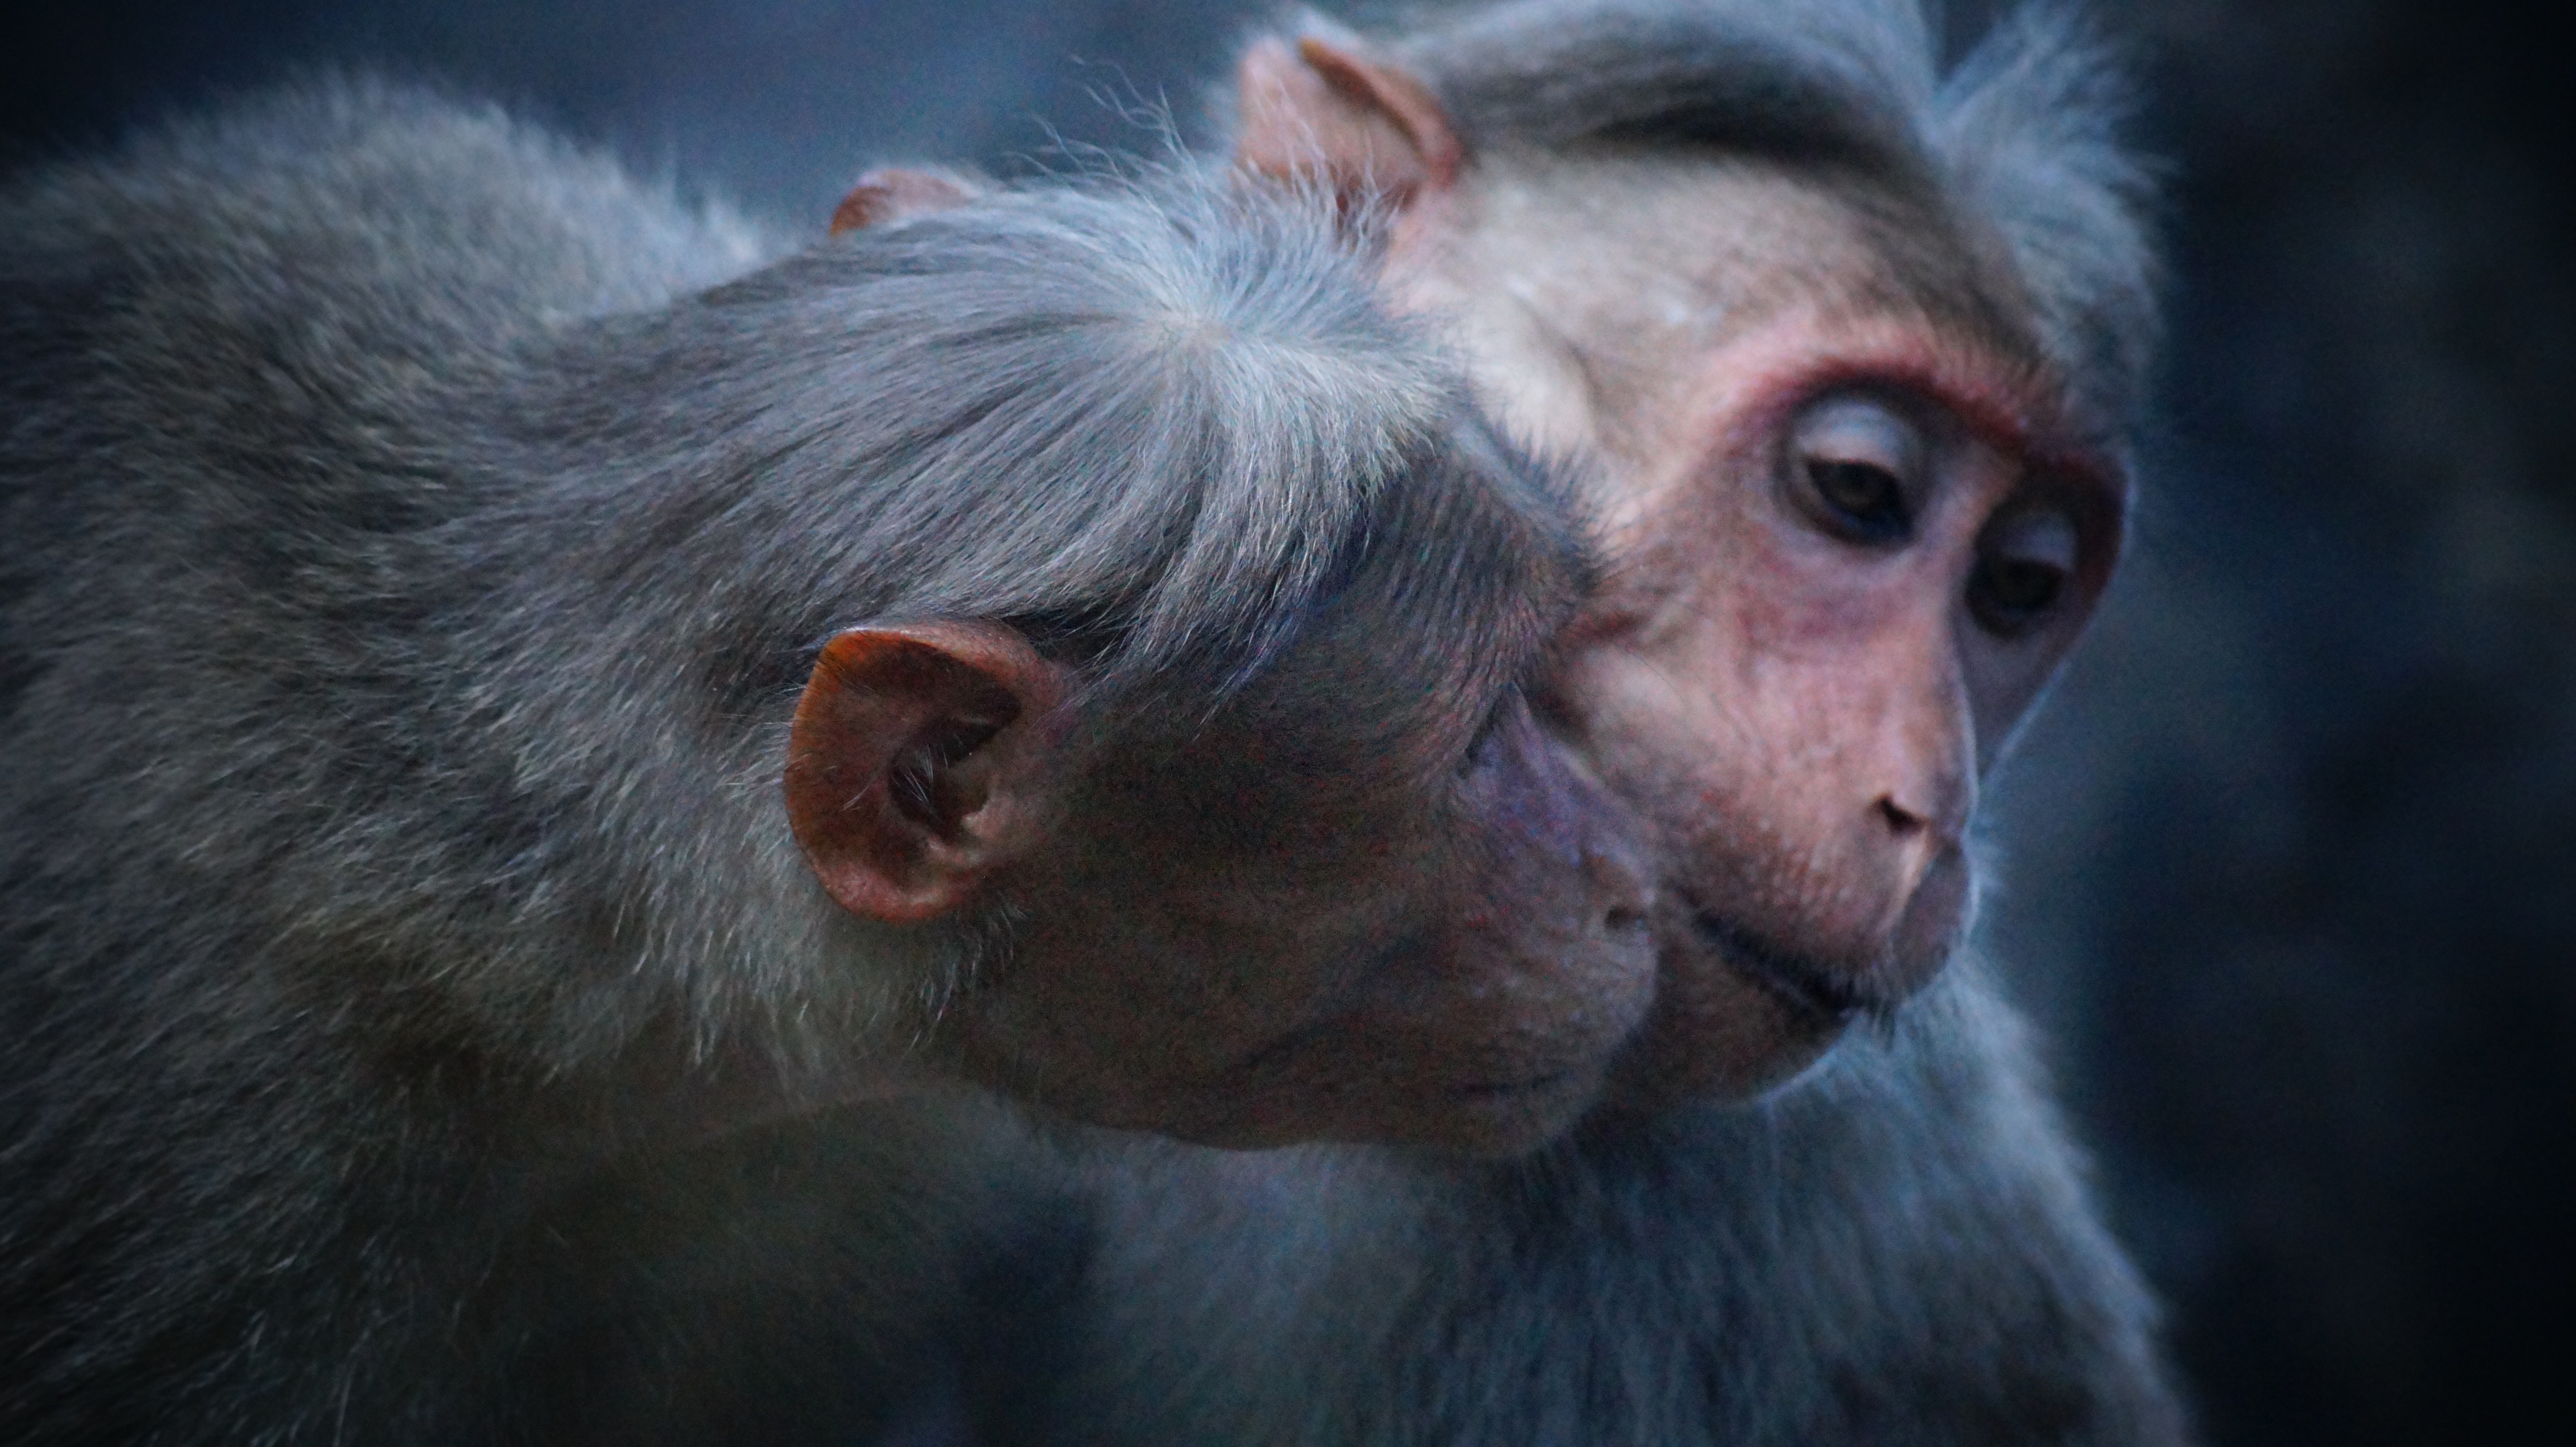
animal, love, mammal, monkey, fauna, primate, chimpanzee, vertebrate, macaque, old world monkey, common chimpanzee